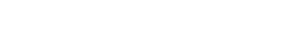
Evolution de la profondeur de champ à cadrage identique. Plus la focale est grande, plus on s'éloigne. L'ouverture est f/8 pour les calculs.
La profondeur de champ correspond à la zone de prise de vue dans laquelle doit se trouver le sujet à photographier pour que l'on puisse en obtenir une image que l'œil acceptera comme nette.